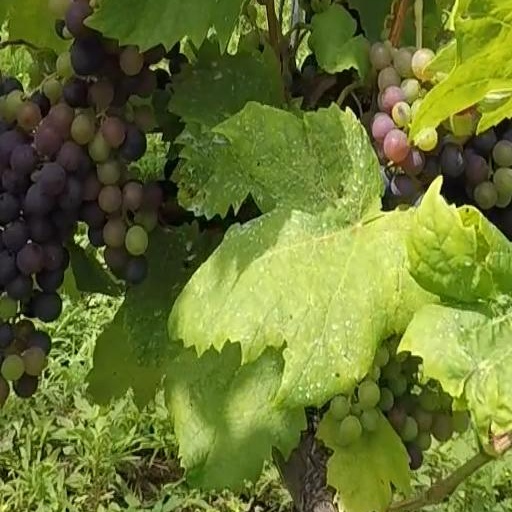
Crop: grape